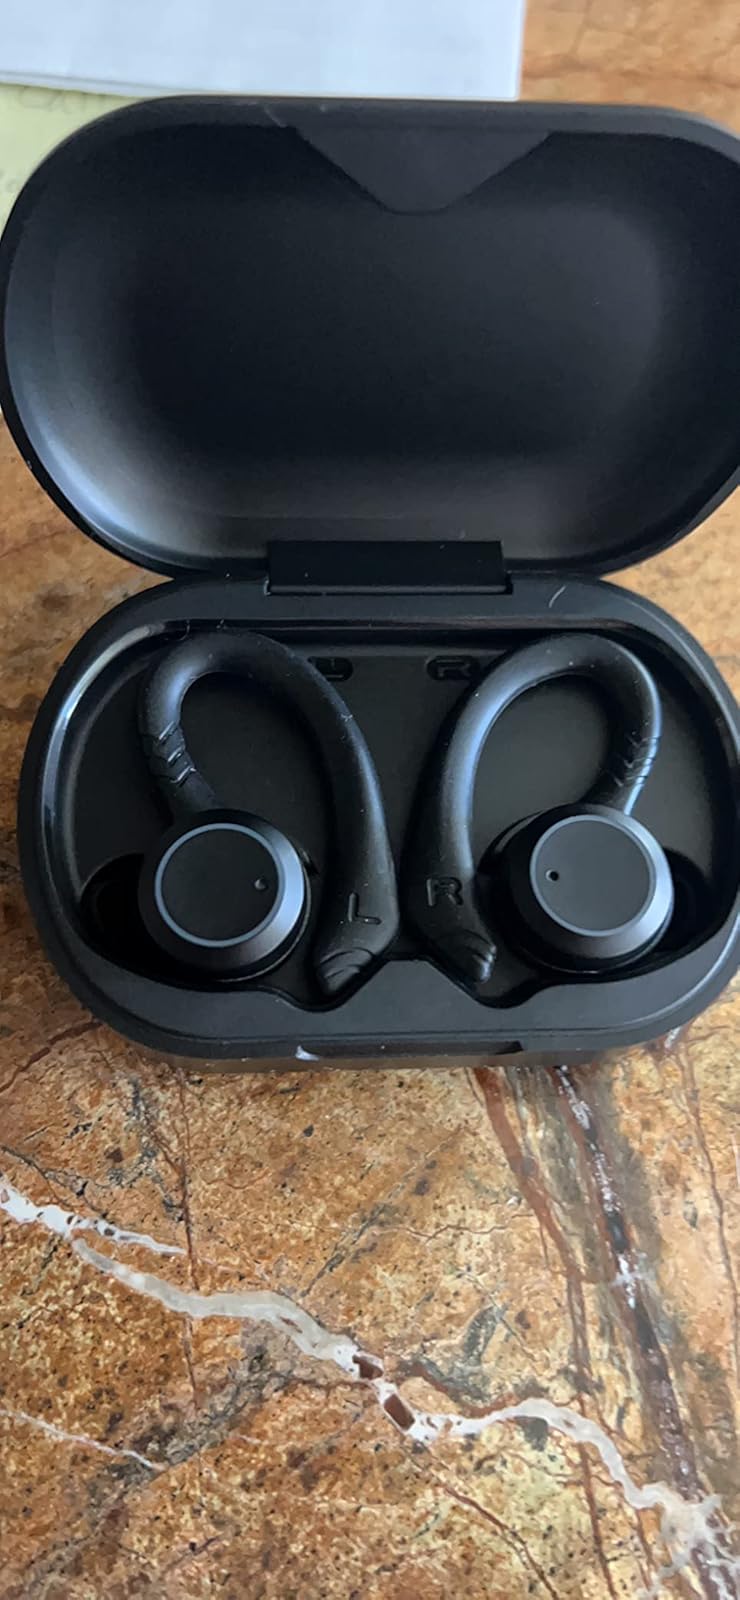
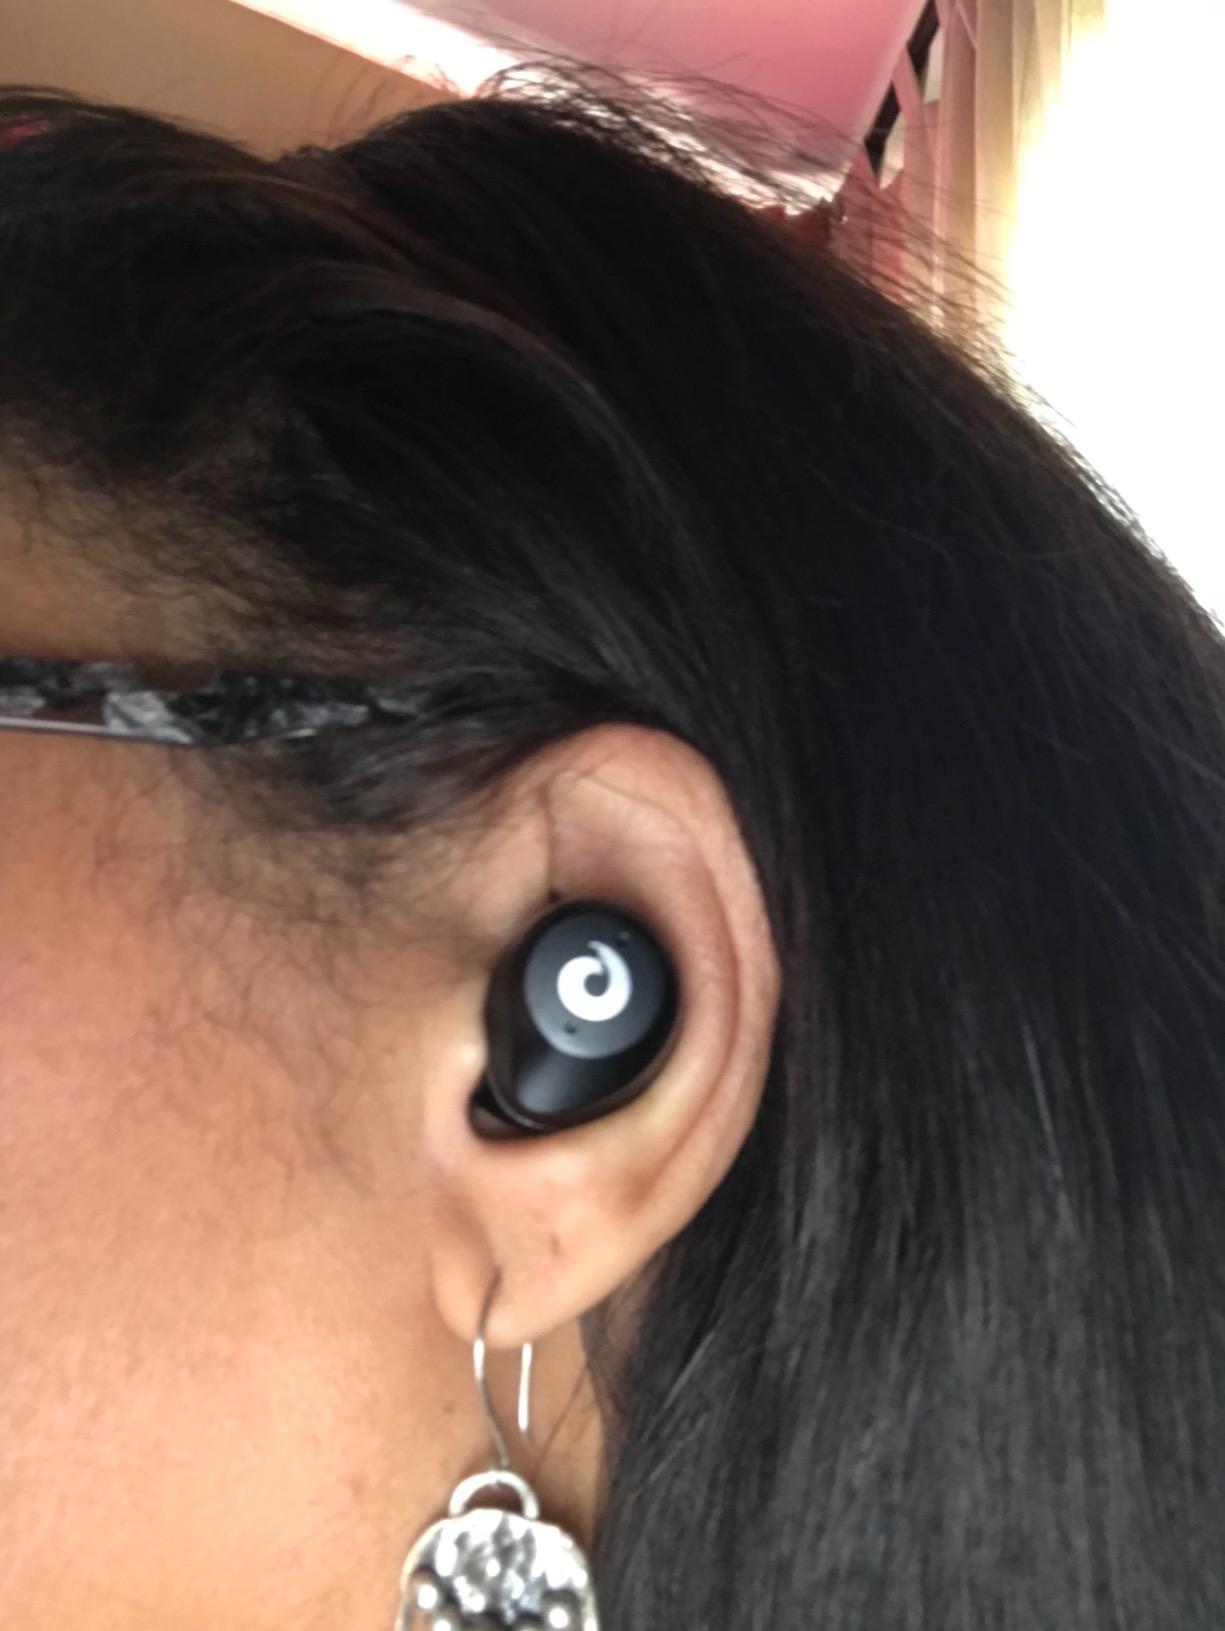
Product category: earbuds
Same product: no